Moʼorea

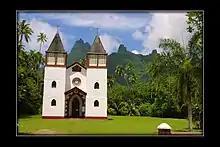
Church of the Holy Family in Haapiti (Église de la Sainte-Famille)

The island was formed as a volcano 1.5 to 2.5 million years ago, the result of the Society hotspot in the mantle under the oceanic plate that formed the whole of the Society Archipelago. It is theorized that the current bays were formerly river basins that filled during the Holocene searise.